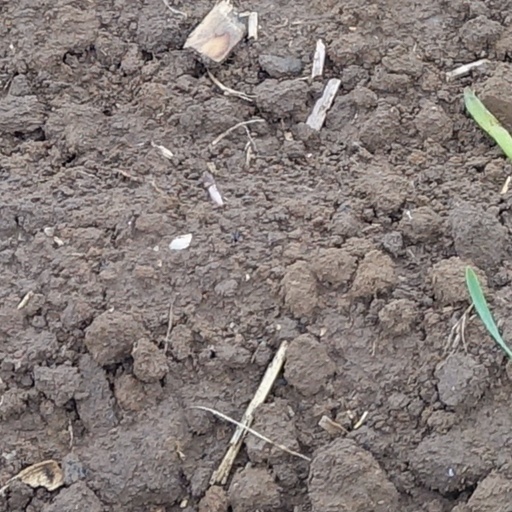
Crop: wheat